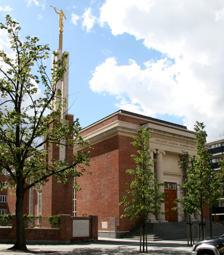
Building: Copenhagen Denmark Temple
Country: Denmark
Year built: 2004
Operating temple of the Church of Jesus Christ of Latter-day Saints Copenhagen Denmark Temple Number 118 Dedication 23 May 2004, by Gordon B. Hinckley Site 0.6 acres (0.24 ha) Floor area 25,000 sq ft (2,300 m 2 ) Official website • News & images Church chronology ← Accra Ghana Temple Copenhagen Denmark Temple → Manhattan New York Temple Additional information Announced 17 March 1999, by Gordon B. Hinckley Groundbreaking 24 April 1999, by Spencer J. Condie Open house 29 April – 15 May 2004 Current president Eric Ottesen Designed by Arcito Location Frederiksberg , Denmark Geographic coordinates 55°41′33.63720″N 12°32′2.112000″E / 55.6926770000°N 12.53392000000°E / 55.6926770000; 12.53392000000 Exterior finish Original brick and columns of meetinghouse dedicated in 1931 Temple design Neo-classical, detached single-spire design Baptistries 1 Ordinance rooms 2 (two-stage progressive) Sealing rooms 2 ( edit ) The Copenhagen Denmark Temple is the 118th operating temple of the Church of Jesus Christ of Latter-day Saints (LDS Church). The Copenhagen Denmark Temple is one of the few temples that have been converted from existing buildings. History The building of the temple in Denmark was announced on March 17, 1999. On April 24, 1999 the site for the temple in Frederiksberg was dedicated and a groundbreaking ceremony held, with Spencer J. Condie presiding. About 700 church members from the area attended the ceremony. As the church had done with the Vernal Utah Temple , the Copenhagen Denmark Temple is a renovation of an existing building, the Priorvej Chapel. This chapel was built by LDS members in 1931 and was dedicated by John A. Widtsoe , a member of the Quorum of the Twelve Apostles . It was built in the Neo-classical style with columns in the front. Most of the renovation of the building was done on the inside. The church wanted to keep the outside looking as it did originally. The Copenhagen Denmark Temple has had a long and full history. The day the chapel was dedicated, June 14, was the eighty-first anniversary of the day that the first Mormon missionaries arrived in Denmark . During World War II the chapel was used as a bomb shelter, but the building managed to survive the war with little damage. After World War II the chapel was remodeled to hold more classrooms for the growing membership. As of May 2015, Denmark has a church membership of approximately 4,400. From April 29 through May 15, 2004 an open house was held to let people see the inside of the temple. More than 25,000 people toured the temple during that time. The dedication of the temple was held on Sunday May 23, 2004. More than 4,000 members attended the four dedicatory services held throughout the day. LDS Church president Gordon B. Hinckley gave the dedicatory prayer. The Copenhagen Denmark Temple has a total of 25,000 square feet (2,300 m 2 ), two ordinance rooms, and two sealing rooms. In 2020, the Copenhagen Denmark Temple was closed in response to the coronavirus pandemic . See also LDS Church portal Comparison of temples of The Church of Jesus Christ of Latter-day Saints List of temples of The Church of Jesus Christ of Latter-day Saints List of temples of The Church of Jesus Christ of Latter-day Saints by geographic region Temple architecture (Latter-day Saints) References